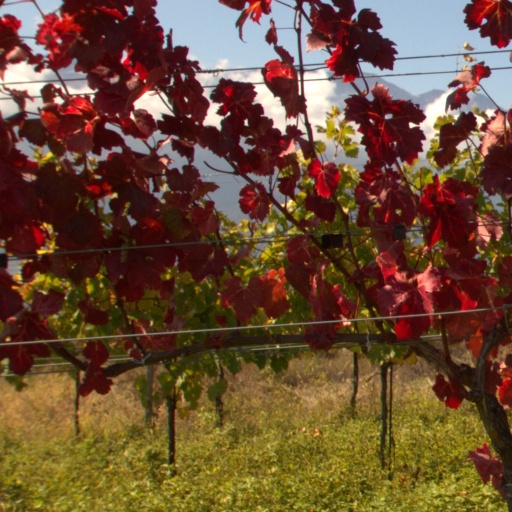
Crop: grape